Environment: real
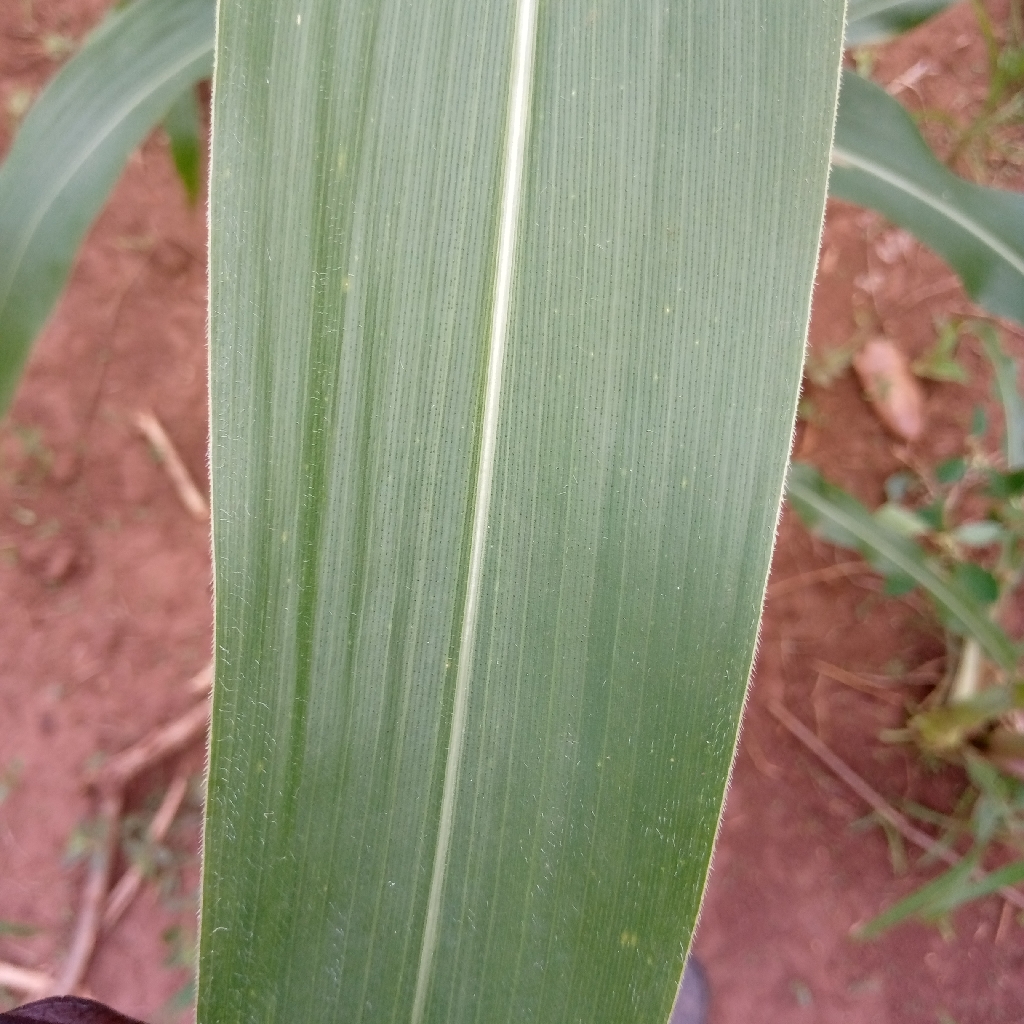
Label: healthy